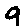
Label: 9